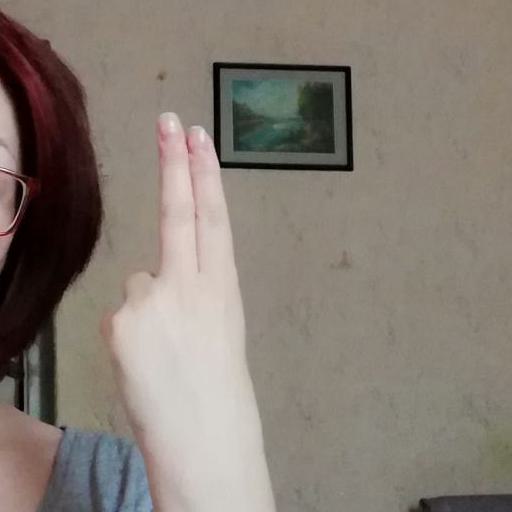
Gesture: two_up_inverted